Tom Glavine

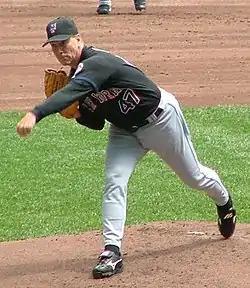
Glavine with the New York Mets in 2005

Thomas Michael Glavine (born March 25, 1966) is an American former professional baseball pitcher who played 22 seasons in Major League Baseball, for the Atlanta Braves (1987–2002, 2008) and New York Mets (2003–2007).